Victorian Railways louvre vans

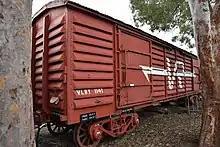
Ex-VF van VLBY 114 at the Newport Railway Museum in April 2016

When the 1979 recoding rolled around, the VF class were recoded to VLBY and the VP class became VLPY.